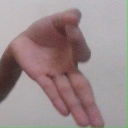
अक्षर: ज्ञ